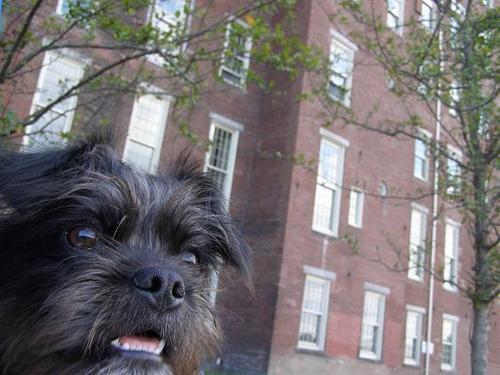
affenpinscher